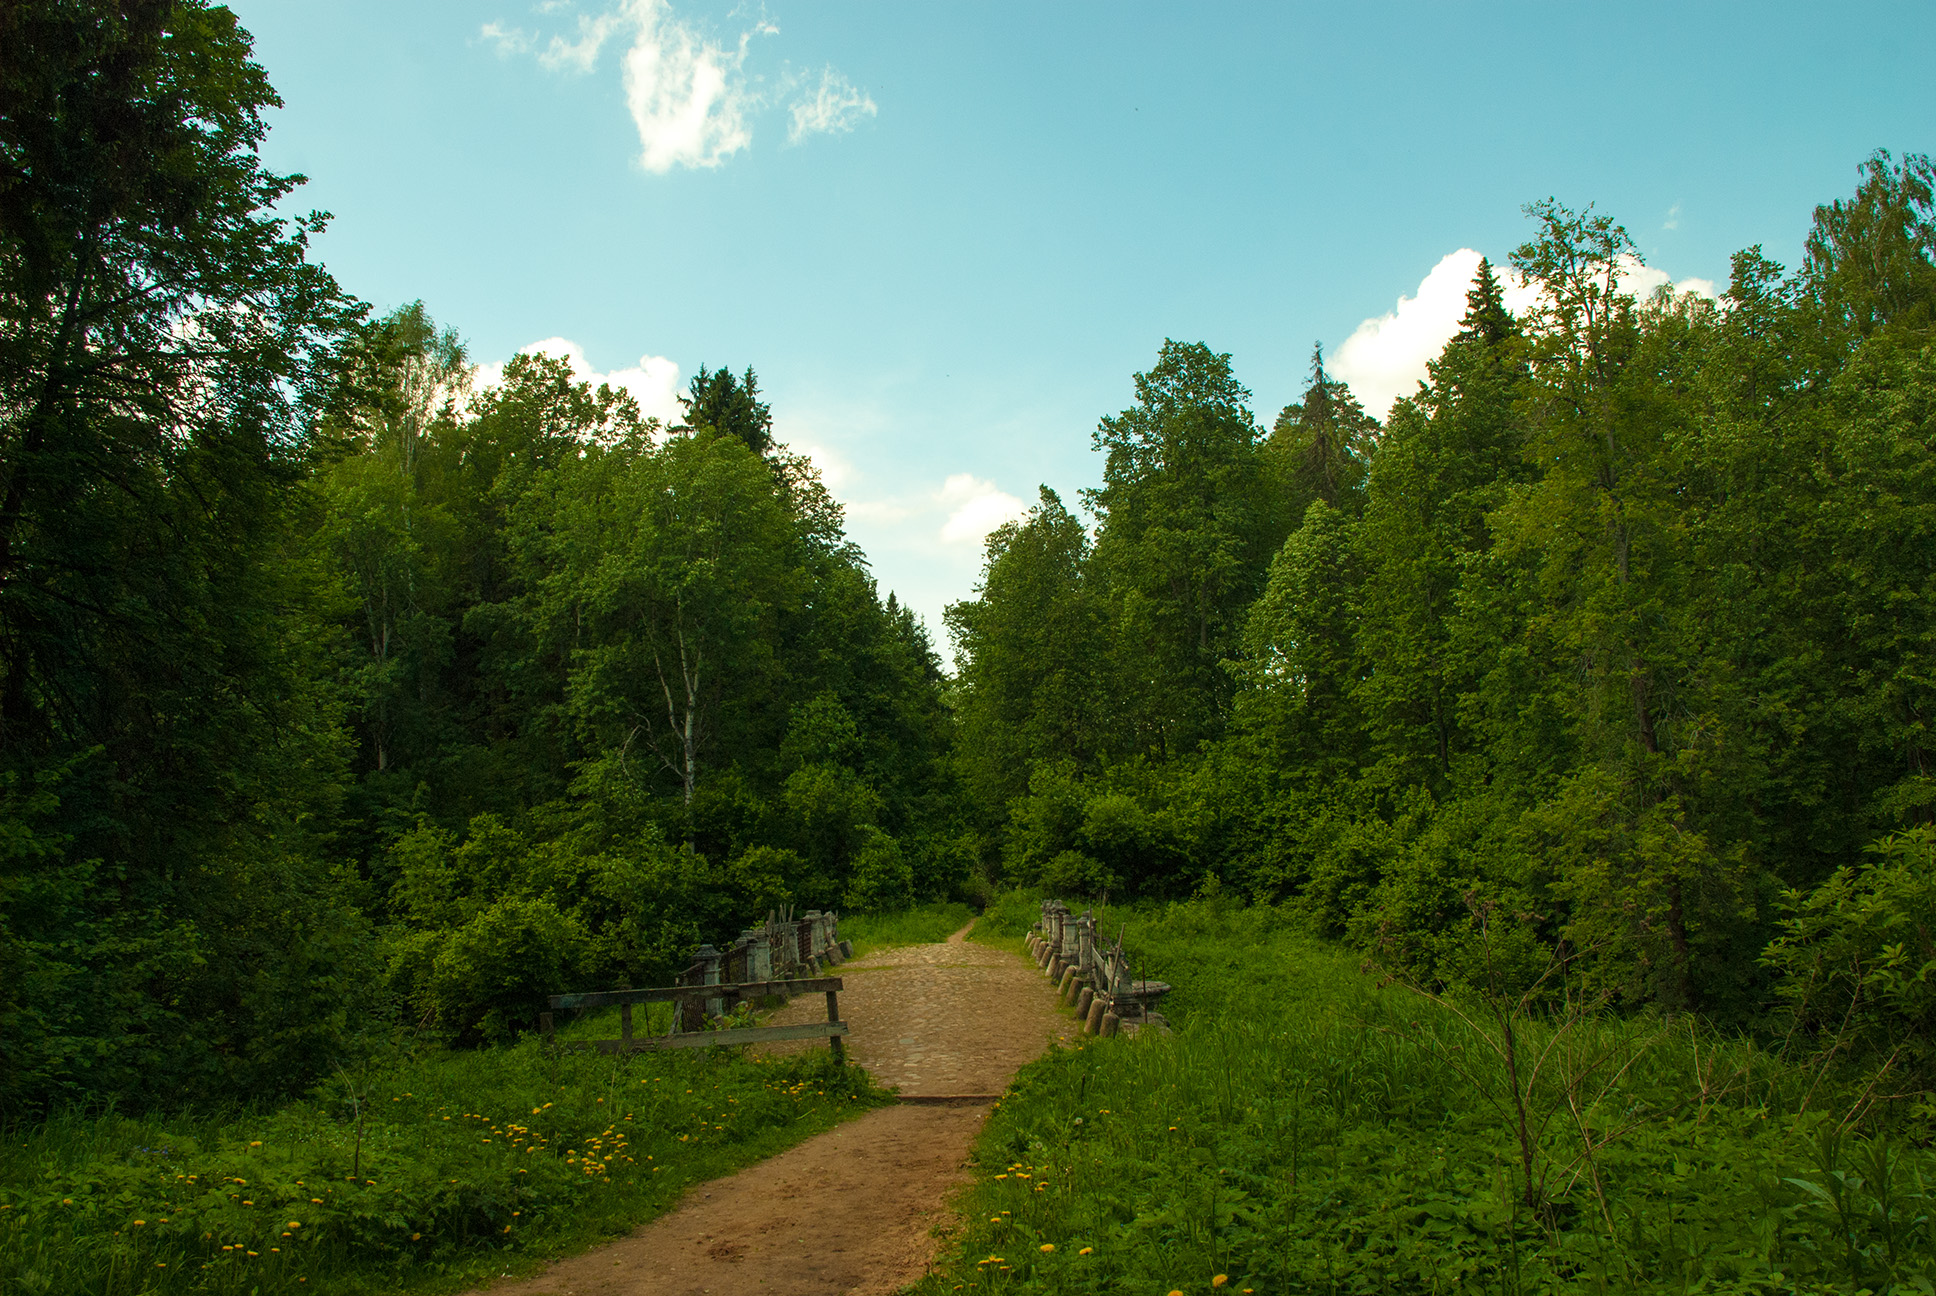
landscape, tree, nature, forest, grass, wilderness, mountain, trail, meadow, leaf, hill, europe, green, jungle, autumn, nikon, ridge, cool image, vegetation, nikkor, russia, woodland, d80, habitat, ecosystem, 18135mmf3556g, 18135mm, nikond80, moscowregion, serednikovo, rural area, biome, natural environment, woody plant, temperate broadleaf and mixed forest, temperate coniferous forest